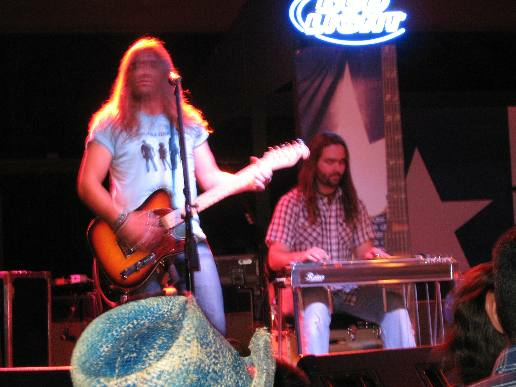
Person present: Yes